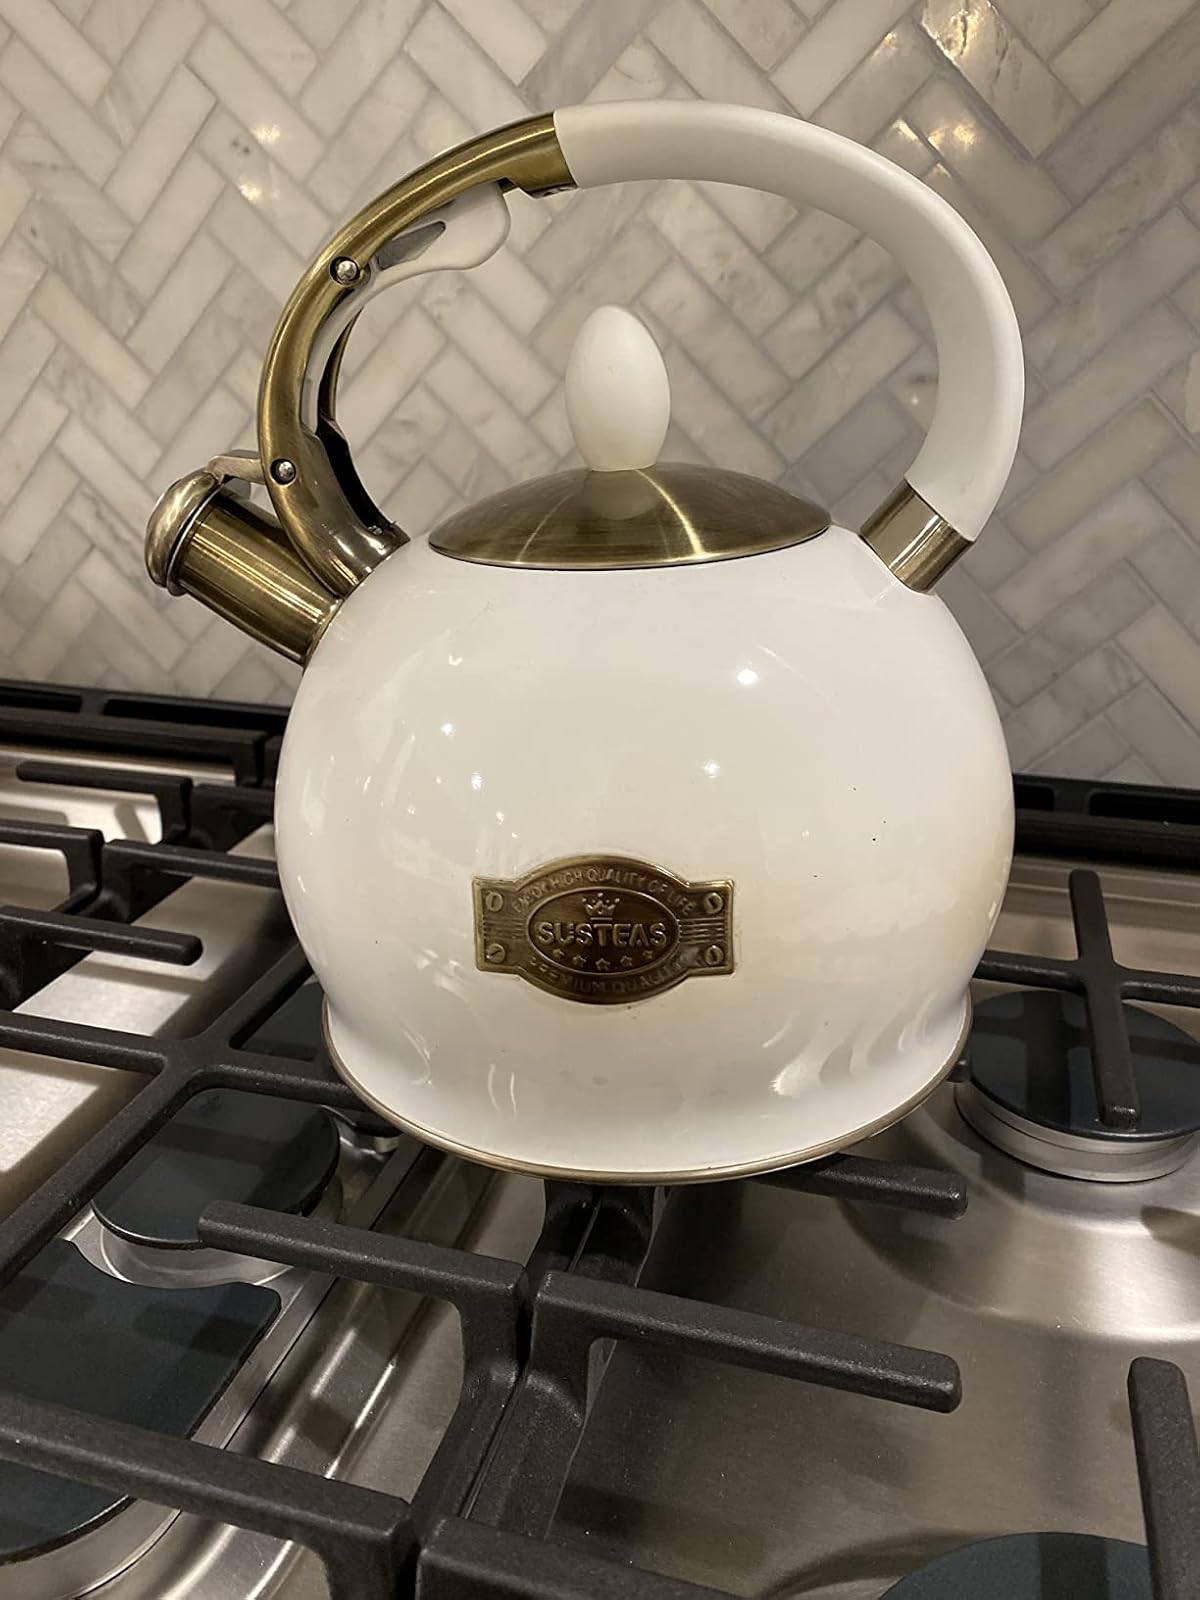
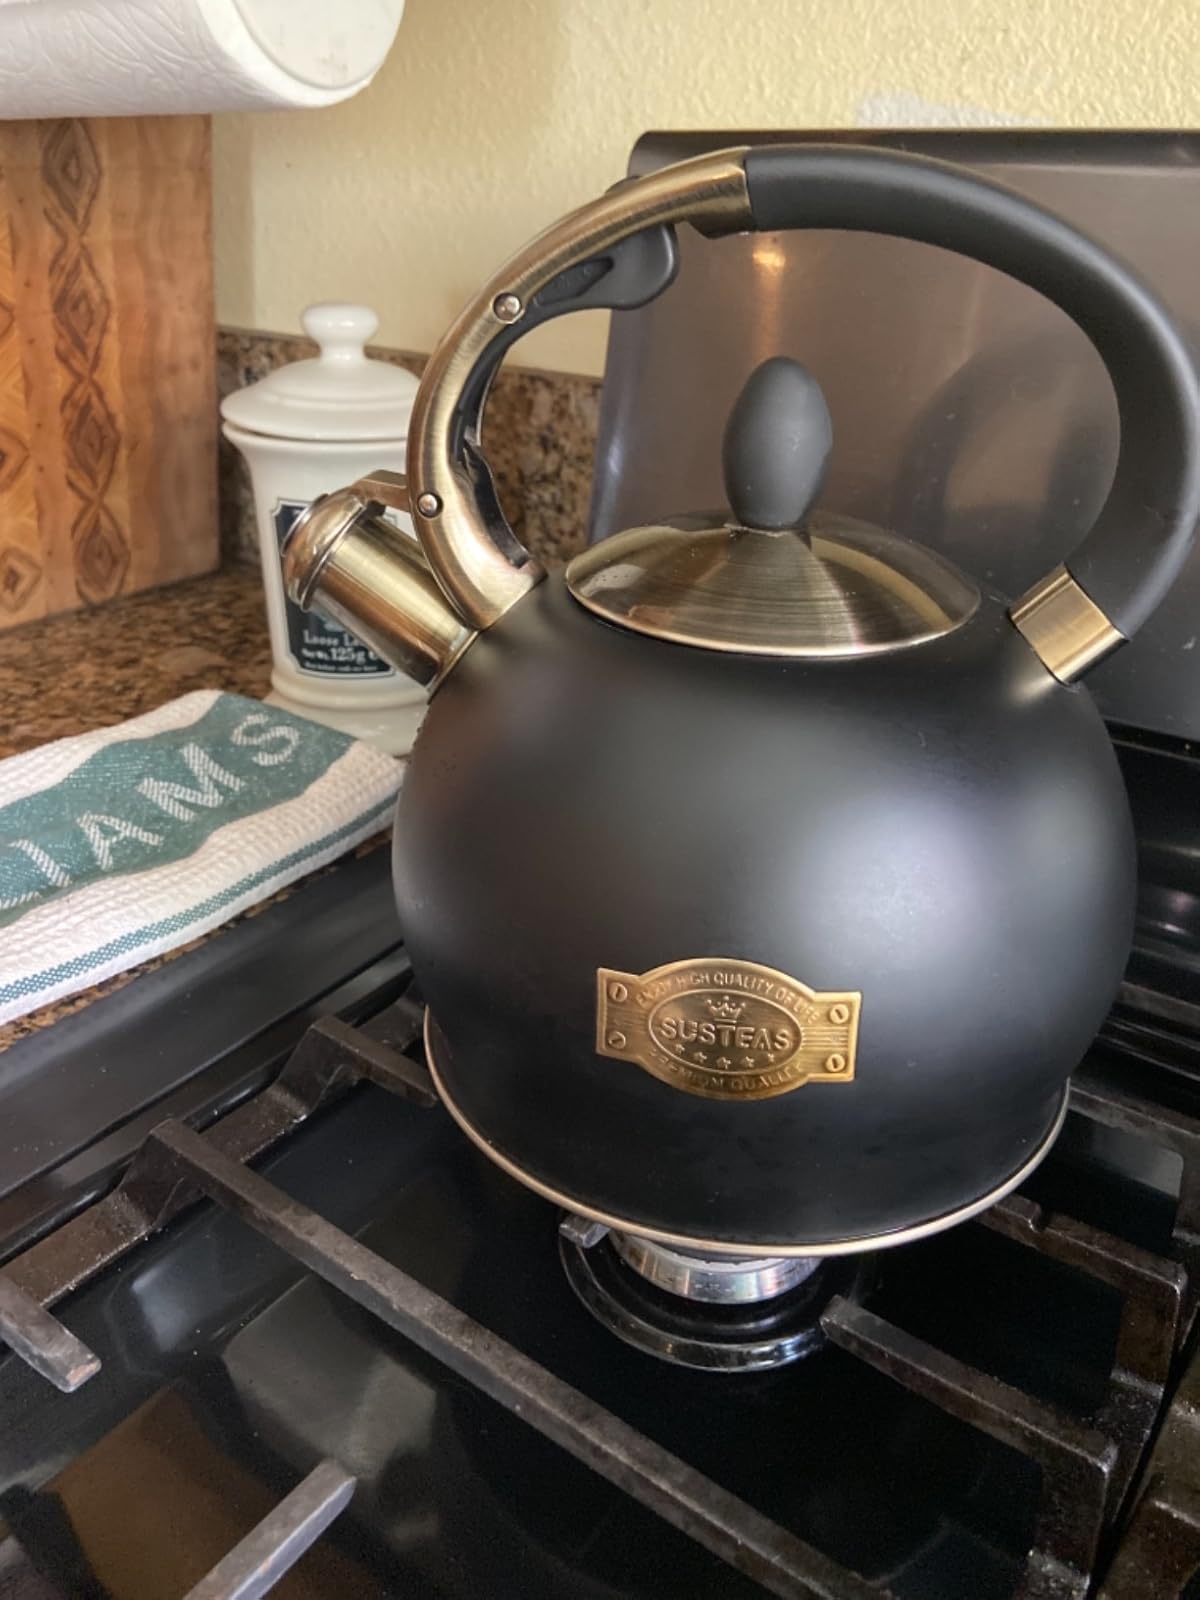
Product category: items_kettle
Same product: no